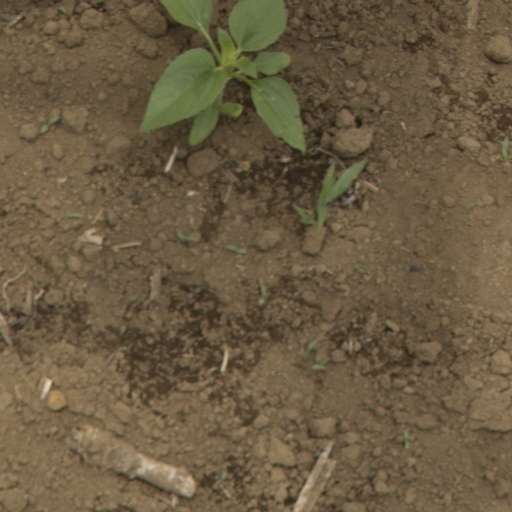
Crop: Jerusalem artichoke